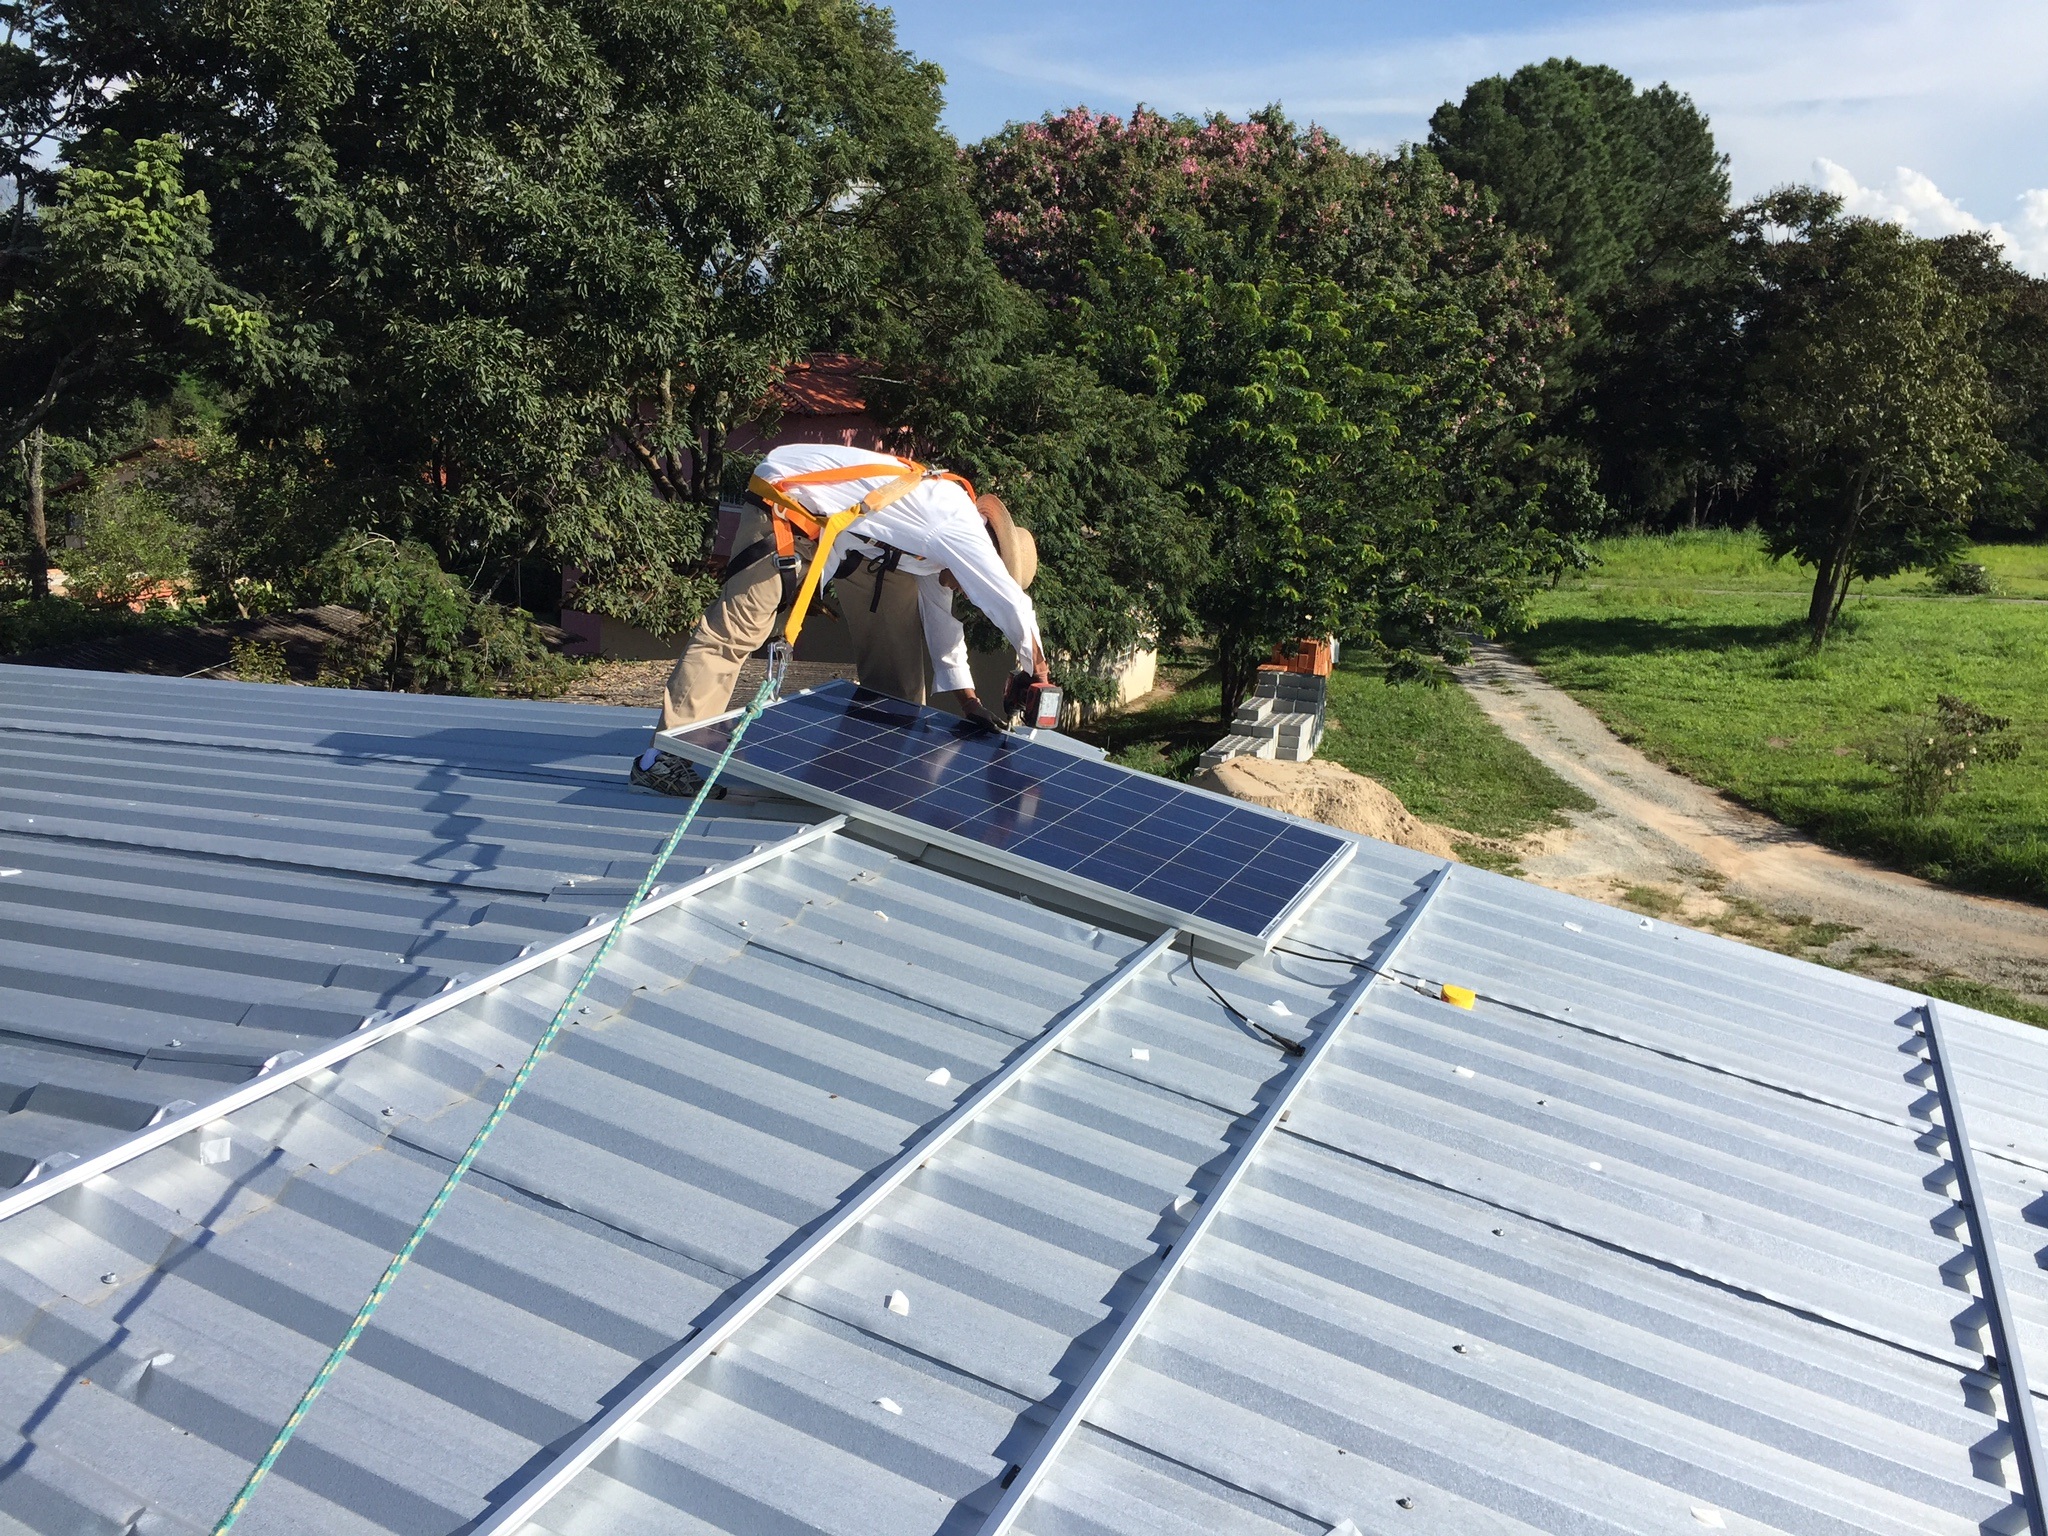
roof, energy, solar panel, sustainability, solar power, solar energy, photovoltaics, outdoor structure